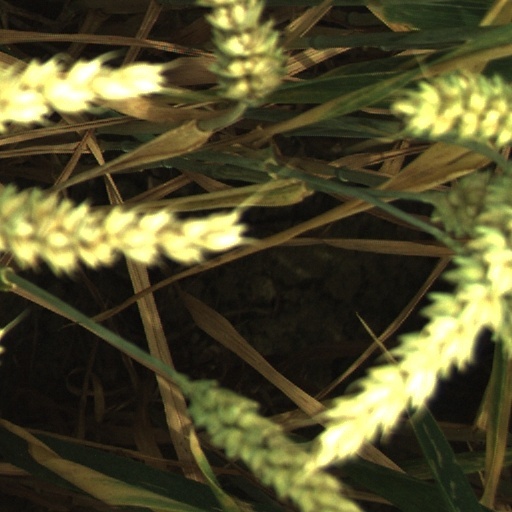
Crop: wheat